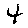
Label: 4